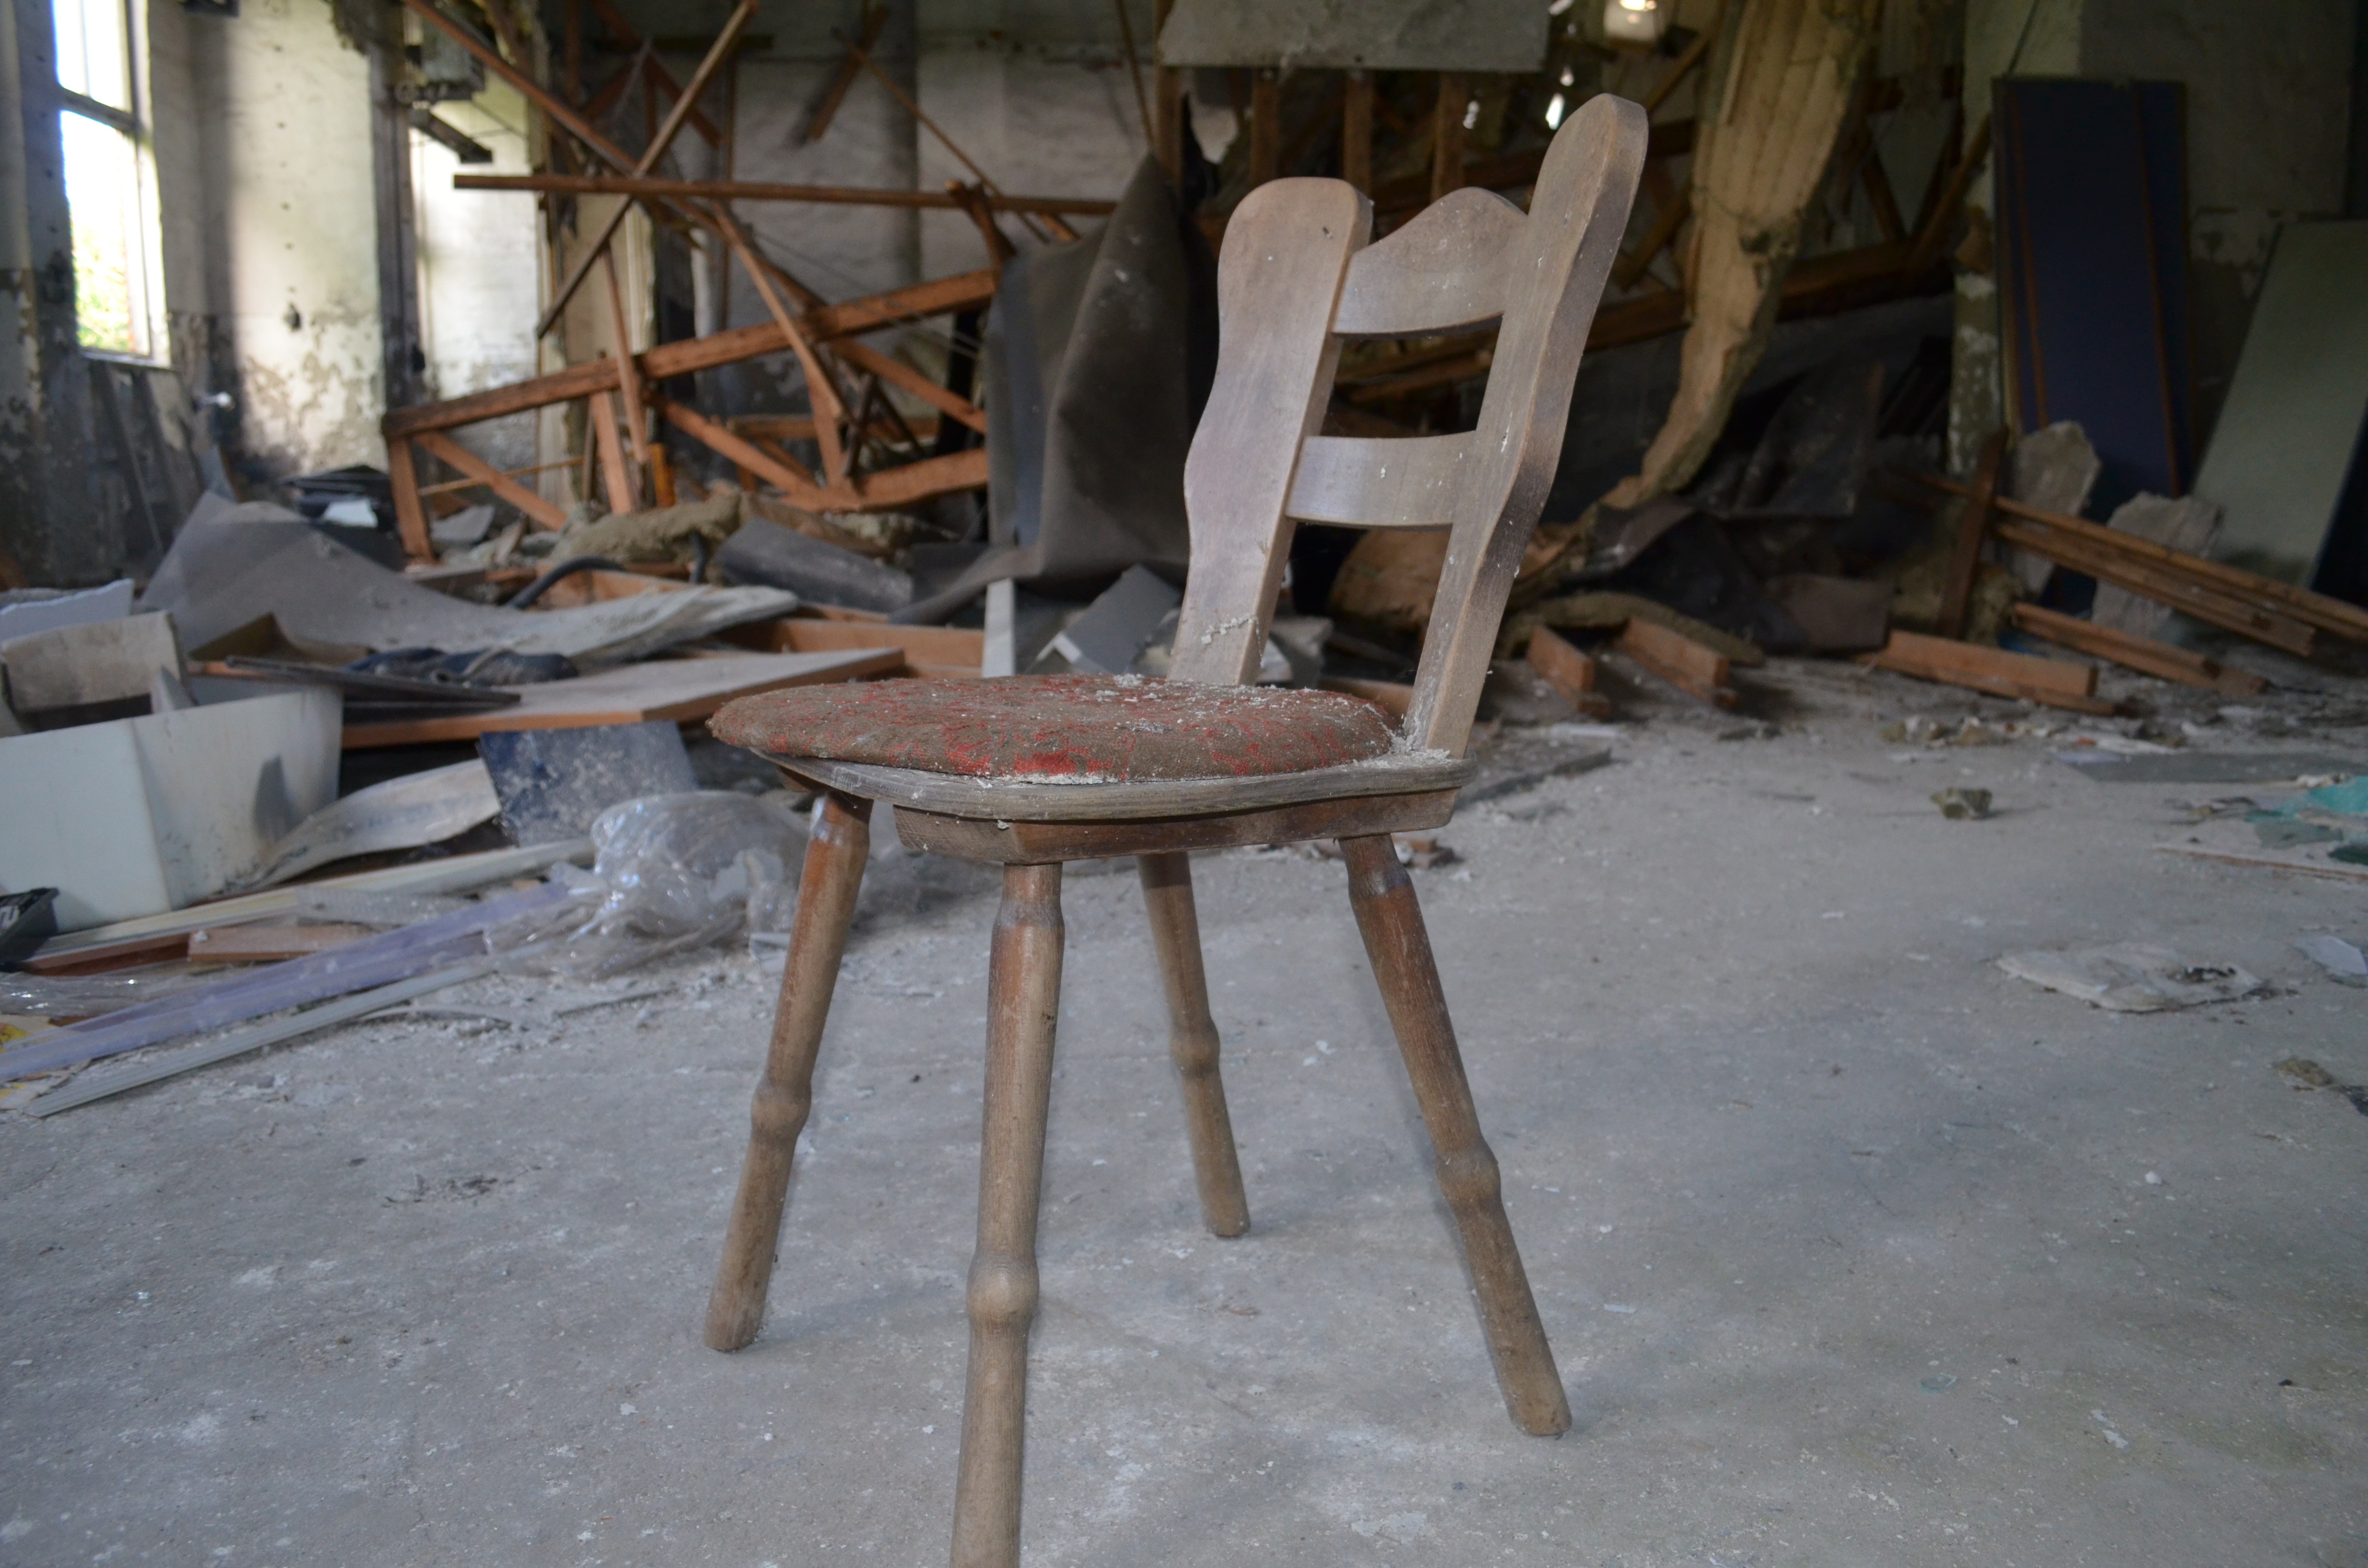
table, wood, chair, floor, ruin, furniture, horror, spirit